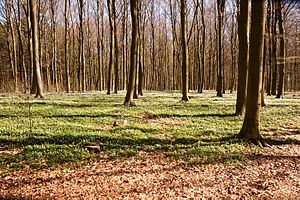
Geelskov
Forår i Geels Skov. Skovbunden dækket af anemoner
Forår i Geels Skov ved København. Anemoner i skovbunden.
Geels Skov er en statsskov i Rudersdal Kommune. Vestsiden af skoven afgrænses af Nordbanen mellem Holte og Virum.